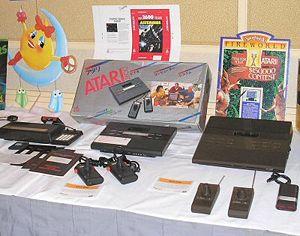
L’Atari 2600, à l’origine appelée Atari VCS, est une console de jeux vidéo de deuxième génération produite par Atari entre 1977 et 1992.